Lisa Pifer

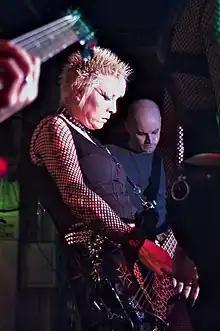
Lisafer playing with 45 Grave in 2007.

Lisa Pifer (born 1967), also known as Lisafer, is an American bass player and songwriter from Los Angeles. She has played in many punk bands, including 45 Grave, D.I., Nina Hagen, Snap-her, U.X.A., and Lisafer. She is of German-Dutch descent.